Eucalyptus alligatrix

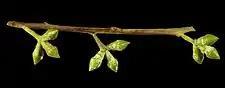
"E. alligatrix" flower buds

"Eucalyptus alligatrix" is a tree that sometimes grows to a height of . It has thick, fibrous, furrowed bark on the trunk and branches. The leaves on young plants and on coppice regrowth are arranged in opposite pairs, broadly egg-shaped to more or less round, long, wide and lack a petiole. Juvenile leaves are also dull bluish green with a whitish bloom. Adult leaves are bluish green, lance-shaped, often curved, long and wide on a petiole long.